Bioastronautics

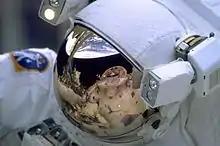

Bioastronautics is a specialty area of biological and astronautical research which encompasses numerous aspects of biological, behavioral, and medical concern governing humans and other living organisms in outer space; and includes the design of space vehicle payloads, space habitats, and life-support systems. In short, it spans the study and support of life in space.